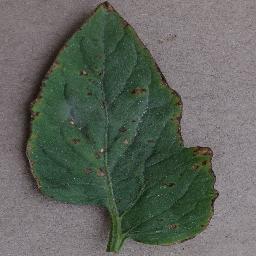
Label: Tomato___Bacterial_spot